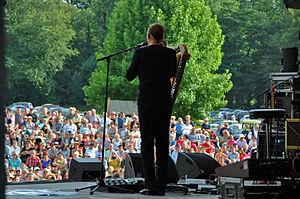
Alan Stivell en concert à Gourin lors du Championnat des sonneurs le 5 septembre 2010.
Alan Stivell a toujours alterné ses prestations entre Bretagne, France, Europe et à l'international. Sa pratique des langues bretonne, française et anglaise, son niveau musical et sa diversité d'approches lui permettent d'accéder à une reconnaissance à la fois locale et mondiale. En effet, ses racines bretonnes et celtiques et la modernité de sa musique, assez proche de celle des anglo-celtes, lui permettent de toucher le public étranger plus facilement que la plupart des chanteurs ou groupes francophones.
Alan Stivell, né Alan Cochevelou le 6 janvier 1944 à Riom, est un auteur-compositeur-interprète et musicien français. Il milite pour la reconnaissance culturelle, linguistique et politique de la Bretagne. Chanteur, il est aussi multi-instrumentiste : bombarde, cornemuse écossaise, flûte irlandaise, synthétiseurs et surtout harpe celtique.
Le Championnat des sonneurs ou Championnat de Bretagne de musique et de danse traditionnelles est un concours qui a lieu tous les ans à Gourin dans le Morbihan le 1ᵉʳ week-end de septembre. Il est depuis 2015 répertorié par l'Inventaire du patrimoine culturel immatériel en France dans la catégorie Musiques et Danses.